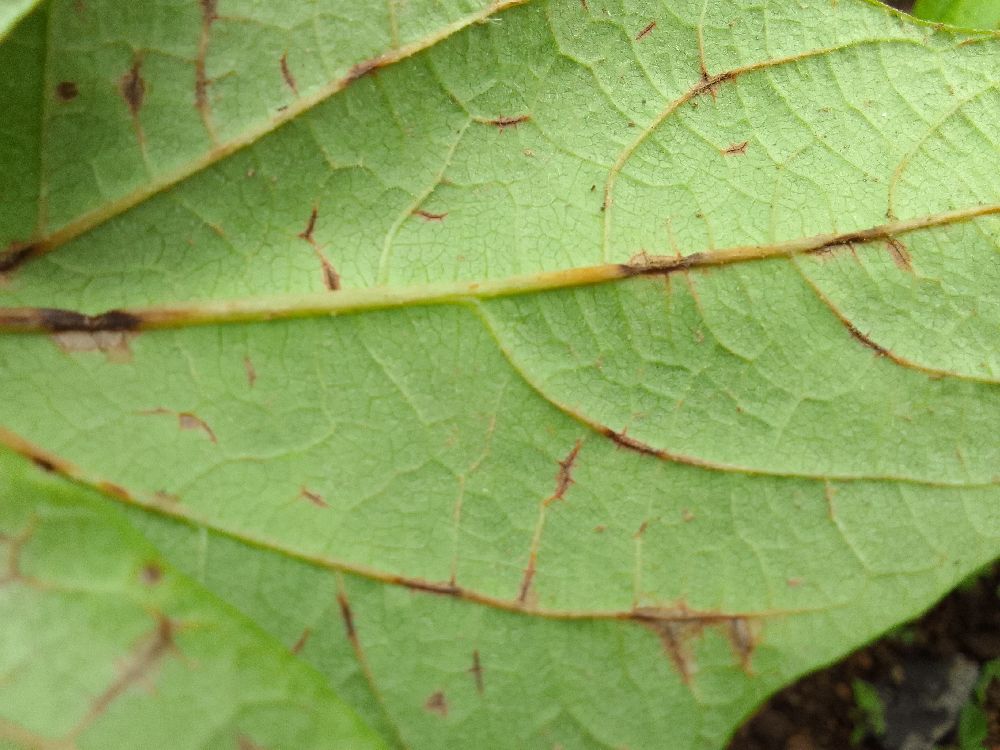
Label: anthracnose